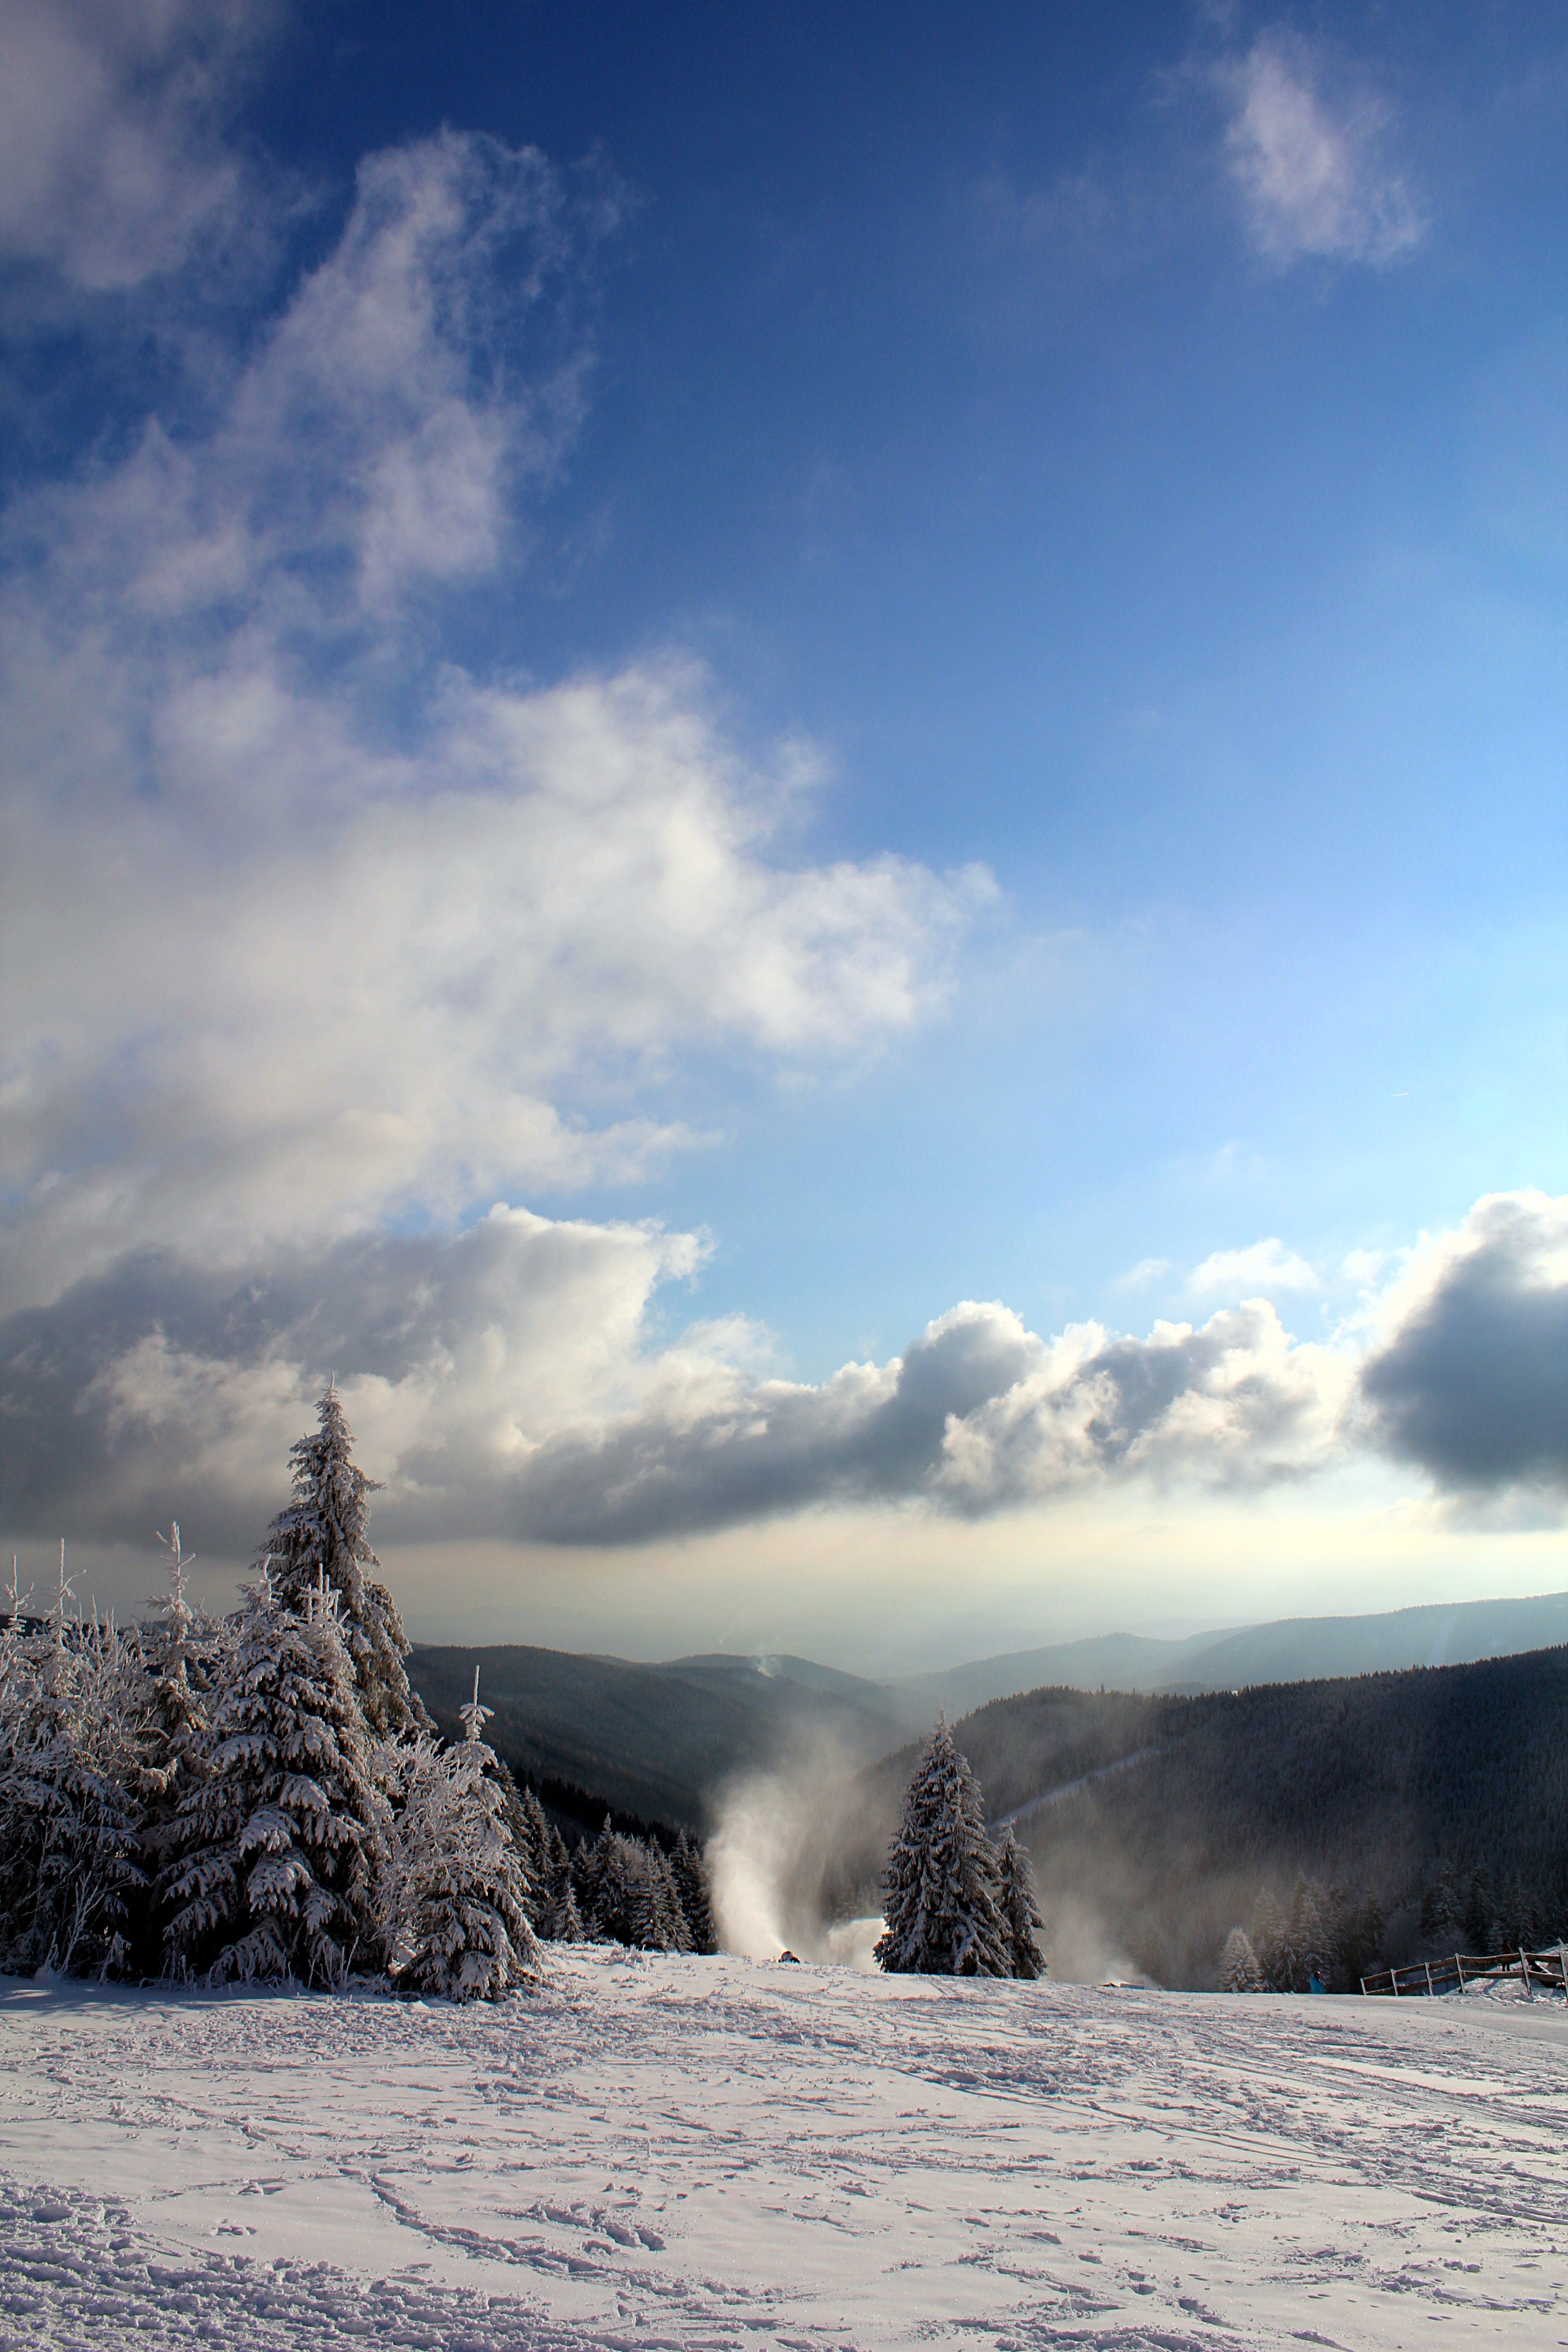
sky, snow, nature, winter, cloud, atmospheric phenomenon, freezing, geological phenomenon, tree, atmosphere, mountain, ocean, landscape, wave, sea, wind, meteorological phenomenon, wind wave, ice